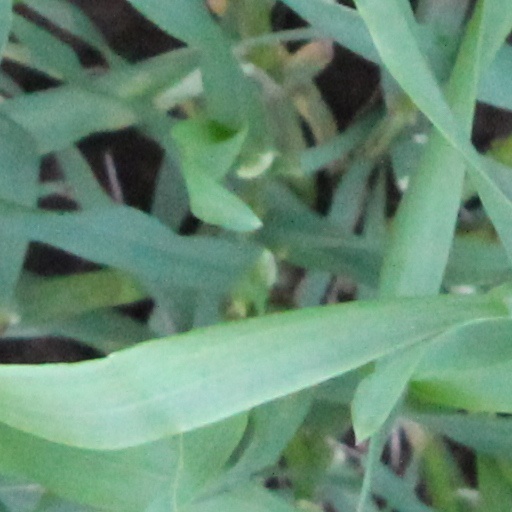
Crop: wheat